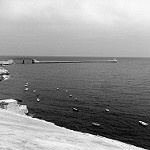
Label: B & W